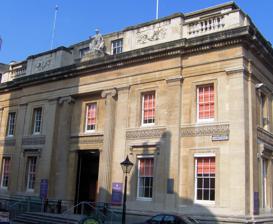
Building: Old Council House, Bristol
Country: United Kingdom
Year built: 1827
Municipal building in Bristol, England Old Council House, Bristol Old Council House in 2007 Location Corn Street , Bristol Coordinates 51°27′18″N 2°35′37″W / 51.4550°N 2.5935°W / 51.4550; -2.5935 Built 1827 Architect Sir Robert Smirke Architectural style(s) Neoclassical style Listed Building – Grade II* Designated 8 January 1959 Reference no. 1207433 Shown in Bristol The Old Council House is a building on Corn Street , Bristol , England . It has been designated by English Heritage as a grade II* listed building . History Old Council House, Bristol, erected 1704 Council House erected in 1827, sketched in 1893 The site selected for the current building had previously been occupied by three buildings: a medieval council house, St Ewen's Church and the Chapel of the Fraternity of St John the Baptist (also known as the Tolzey). The Chapel of the Fraternity of St John the Baptist was demolished in the late 17th century, allowing an enlarged council house to be rebuilt in the Classical style and completed in 1704. St Ewen's Church was demolished in 1791 and the council house of 1704 and two adjacent properties were demolished in the early 19th century to allow the present building to be constructed. The present building, which was designed by Sir Robert Smirke in a neoclassical style , was built between 1824 and 1827. The design for the main frontage consisted of five bays with two large Ionic order columns on either side of the entrance. A statue of Justice designed by Edward Hodges Baily was erected on the parapet above the entrance. The interior design for the original section included a large sweeping staircase. Council House Chamber, first used in 1899 The Council House was extended to the south-west to a design by Richard Shackleton Pope and George Dymond in order to accommodate magistrates courts in 1828-9; this involved demolishing two further properties on Corn Street, the basements of which were reused as holding cells for prisoners. The building was extended again, this time to the north-west, to create a Council Chamber, large enough to accommodate up to 150 people, which was officially opened by Queen Victoria on 12 November 1899. She knighted the Lord Mayor, Herbert Ashman , during her visit. By the 1930s, the Council House was too small for regular use, and a new site on College Green was proposed: construction began in late 1936 but the works were delayed until after the Second World War , and Bristol City Council was not able to move out to their new premises until 1956. The old Council House continues to be used as a local register office for registering births, deaths, marriages, civil partnerships and citizenship. Important works of art in the building include a portrait of Queen Anne , painted by the school of Godfrey Kneller in c.1703, a portrait of George II , painted by the school of Charles Jervas in c.1732 and a portrait of Queen Caroline , also painted by the school of Charles Jervas in c.1732. See also Grade II* listed buildings in Bristol References